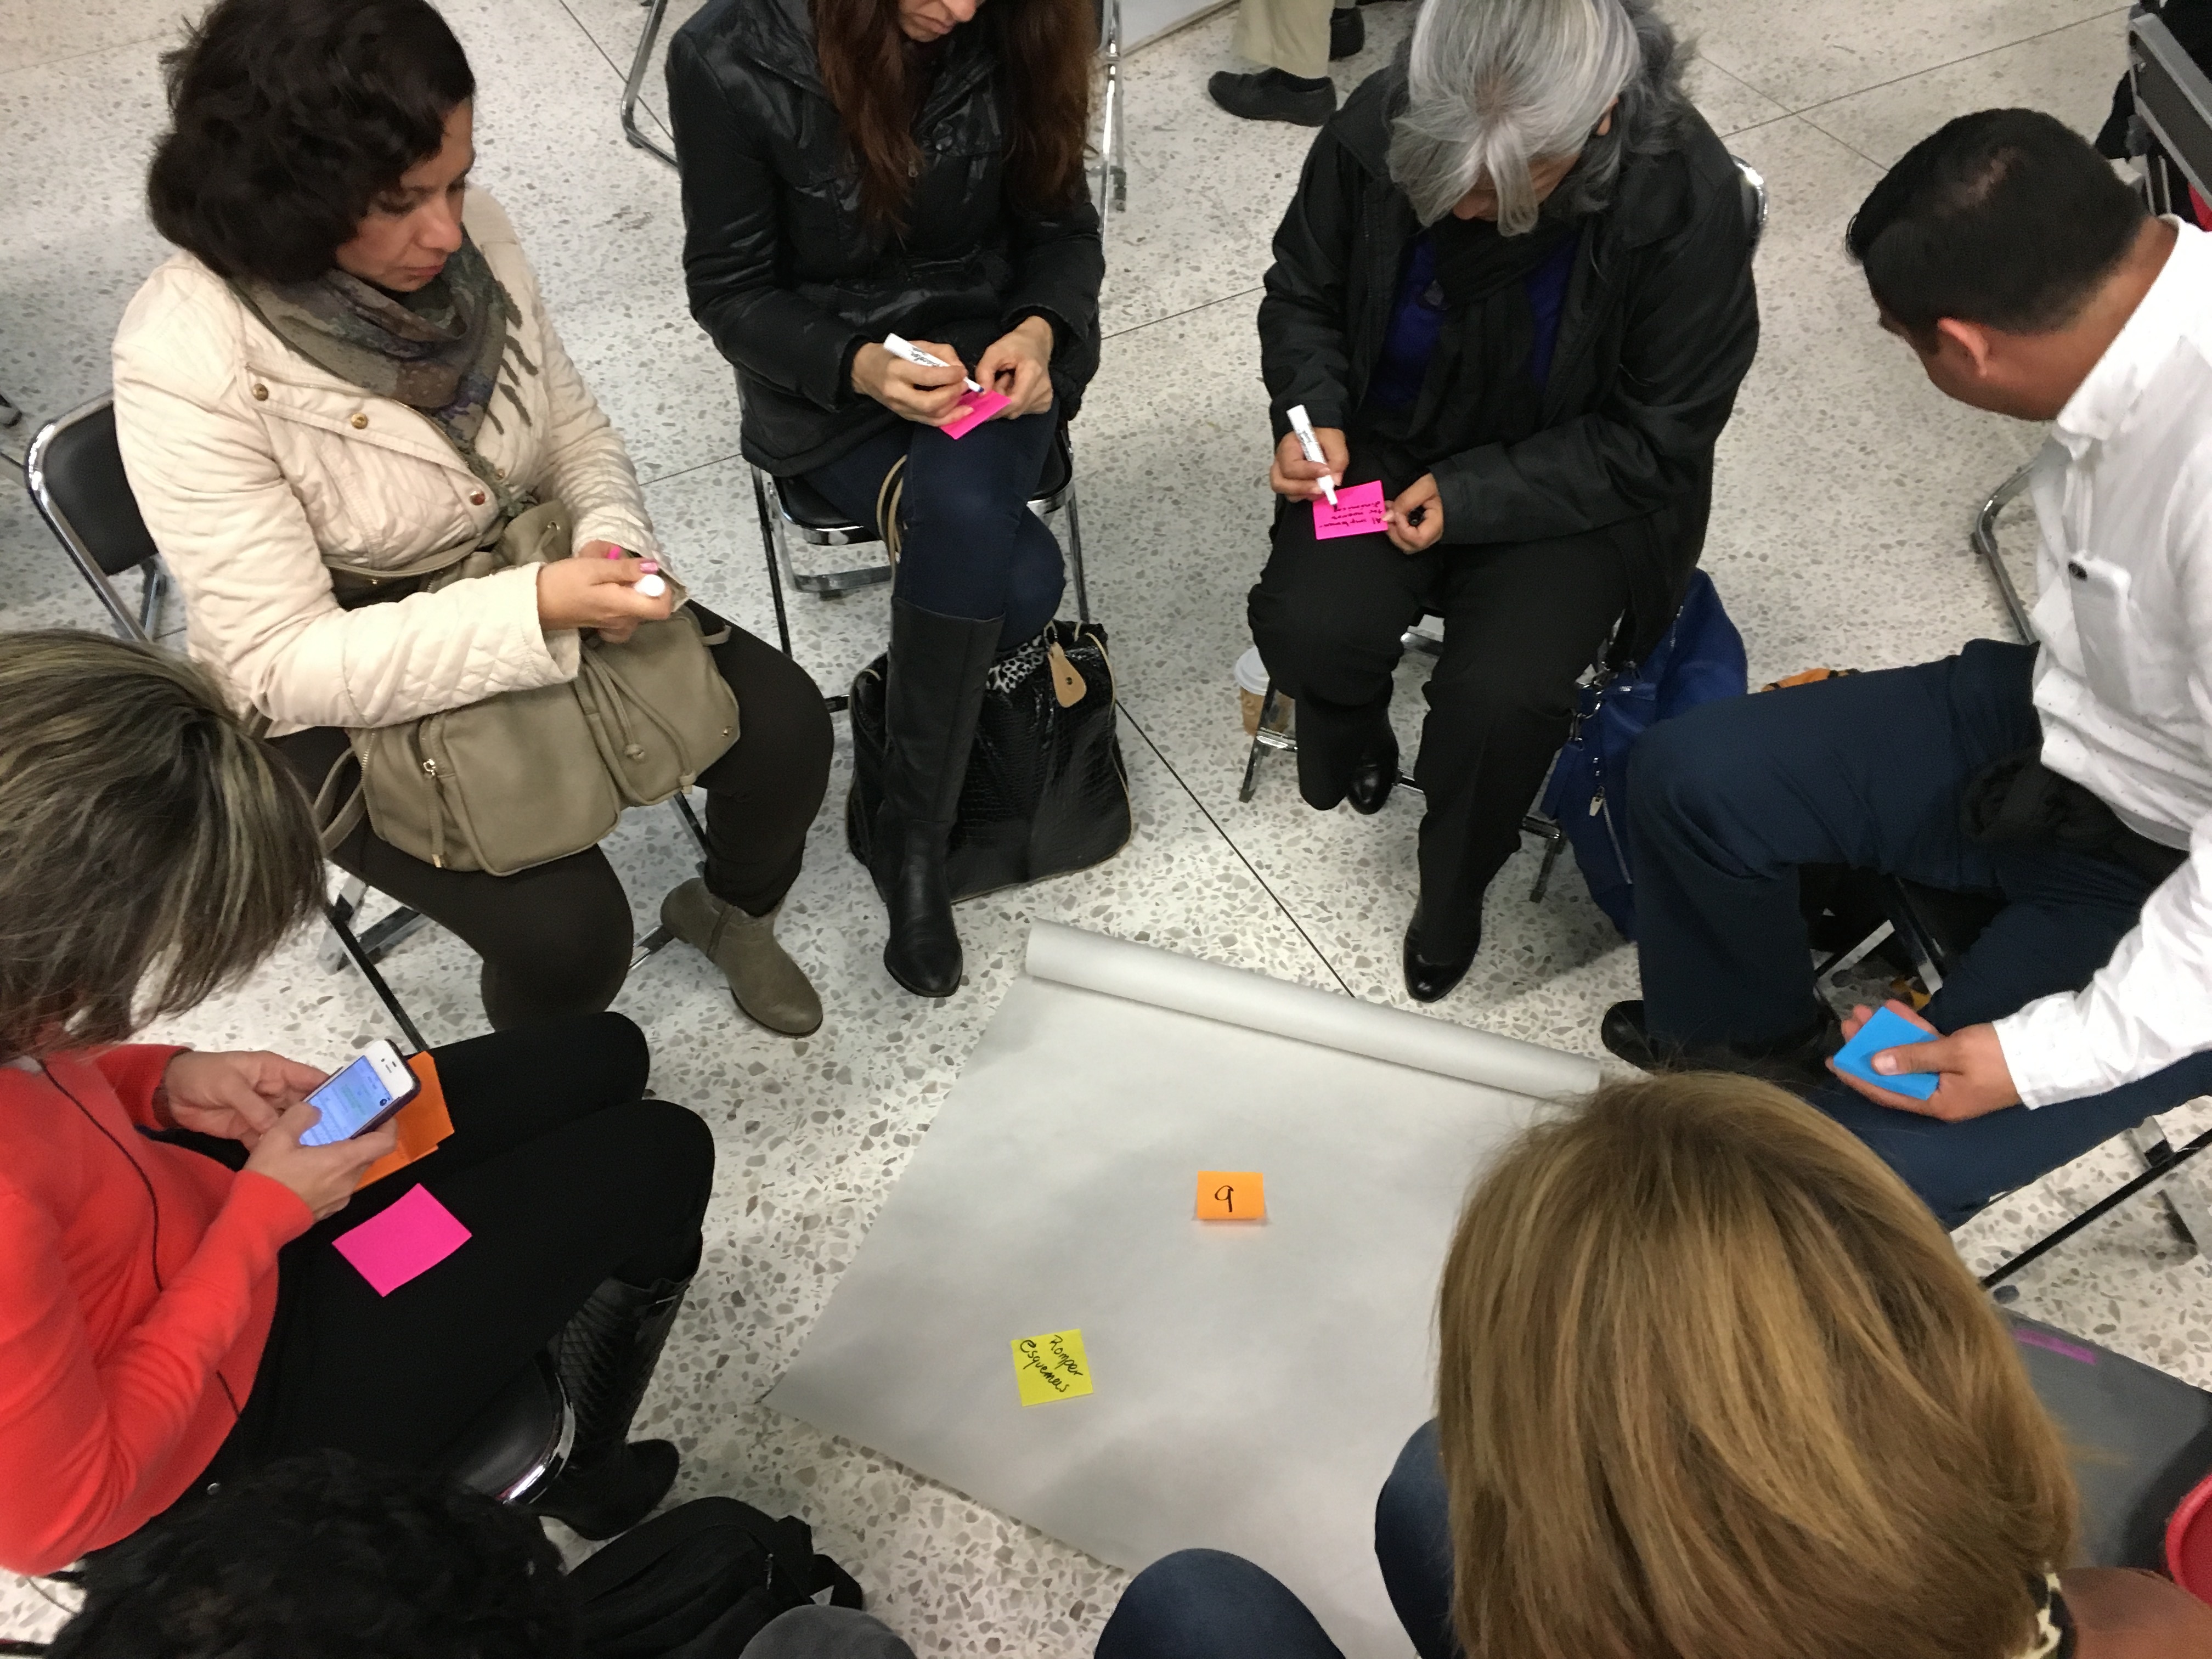
community, education